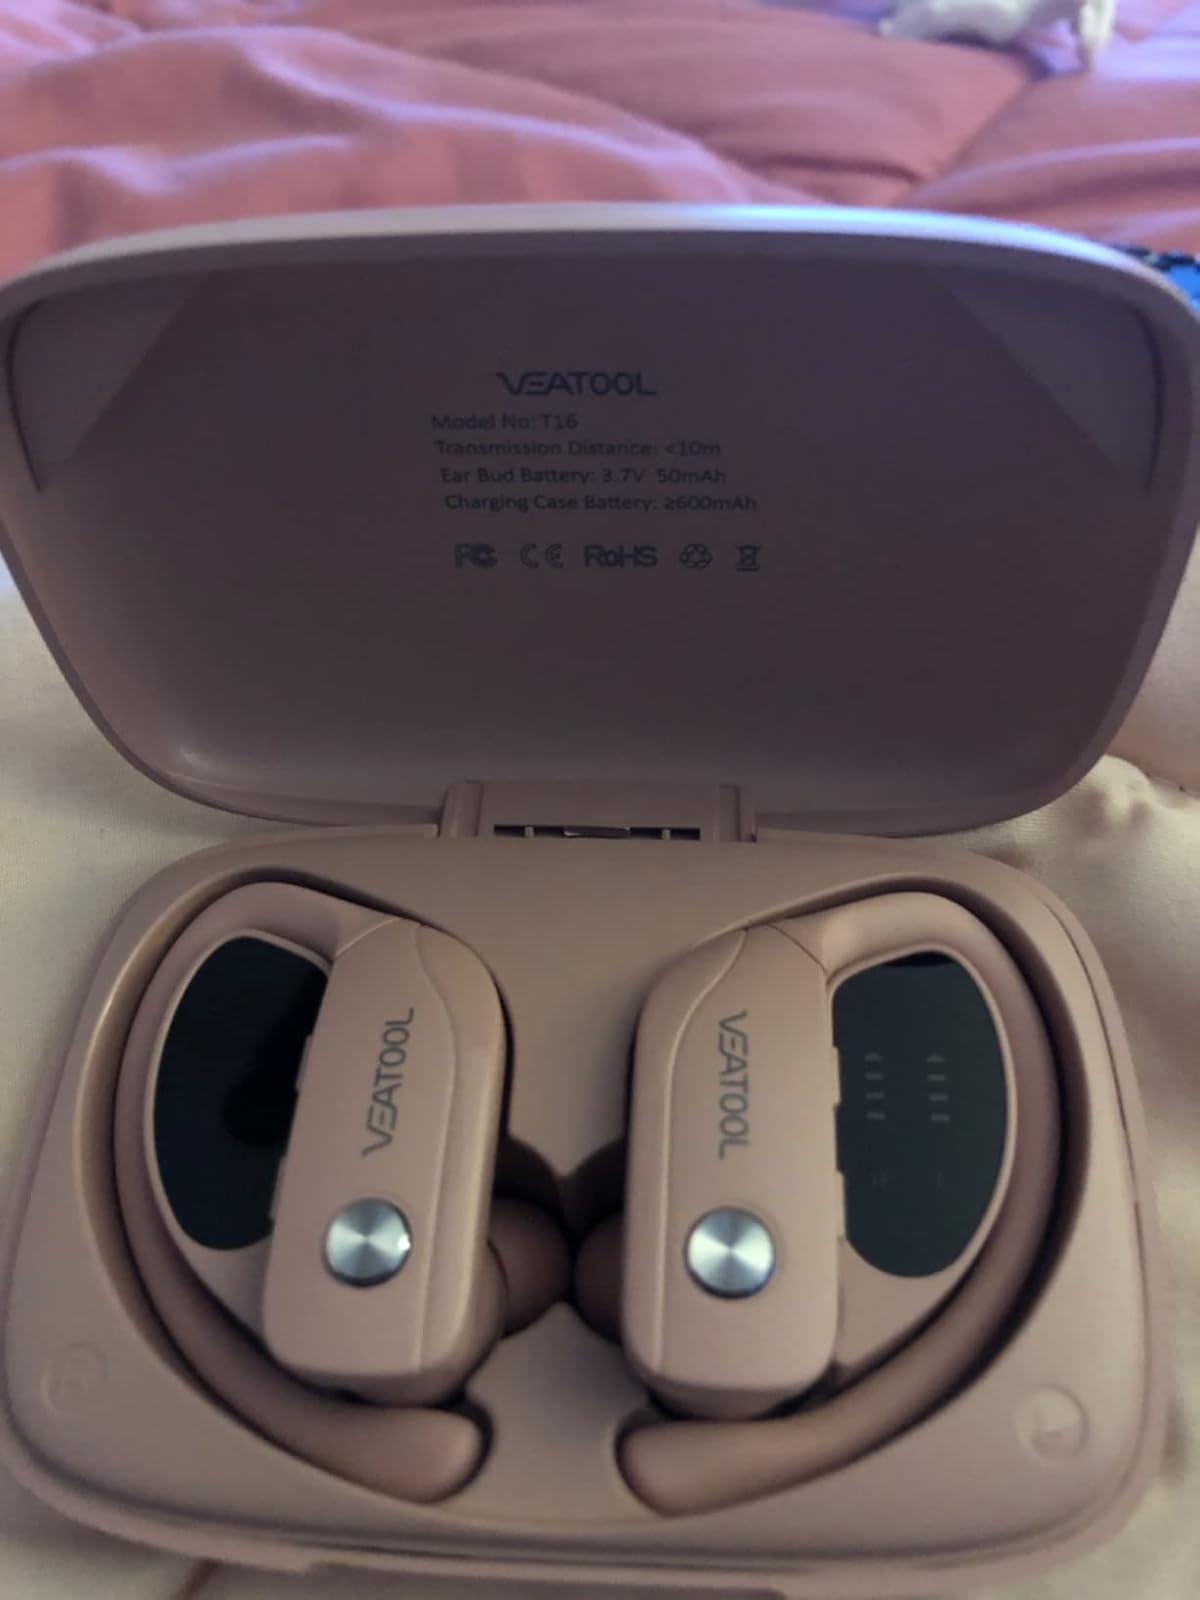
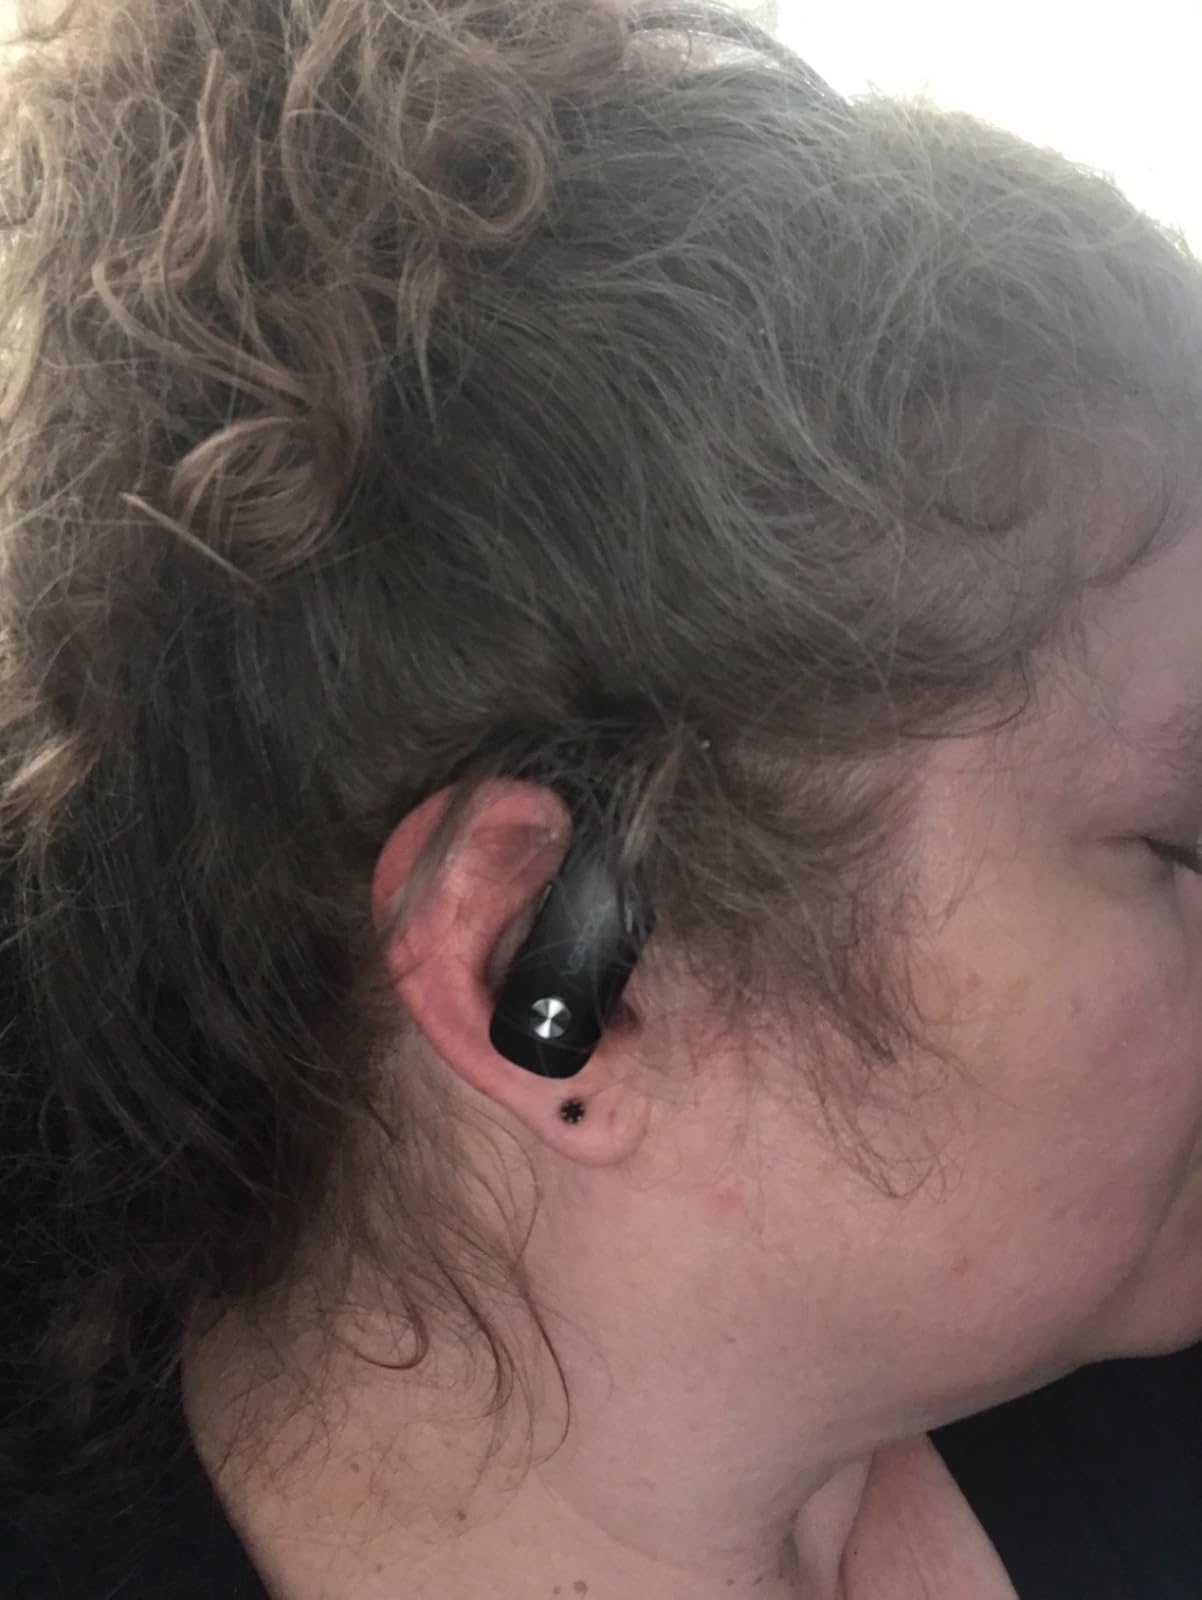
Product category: earbuds
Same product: no